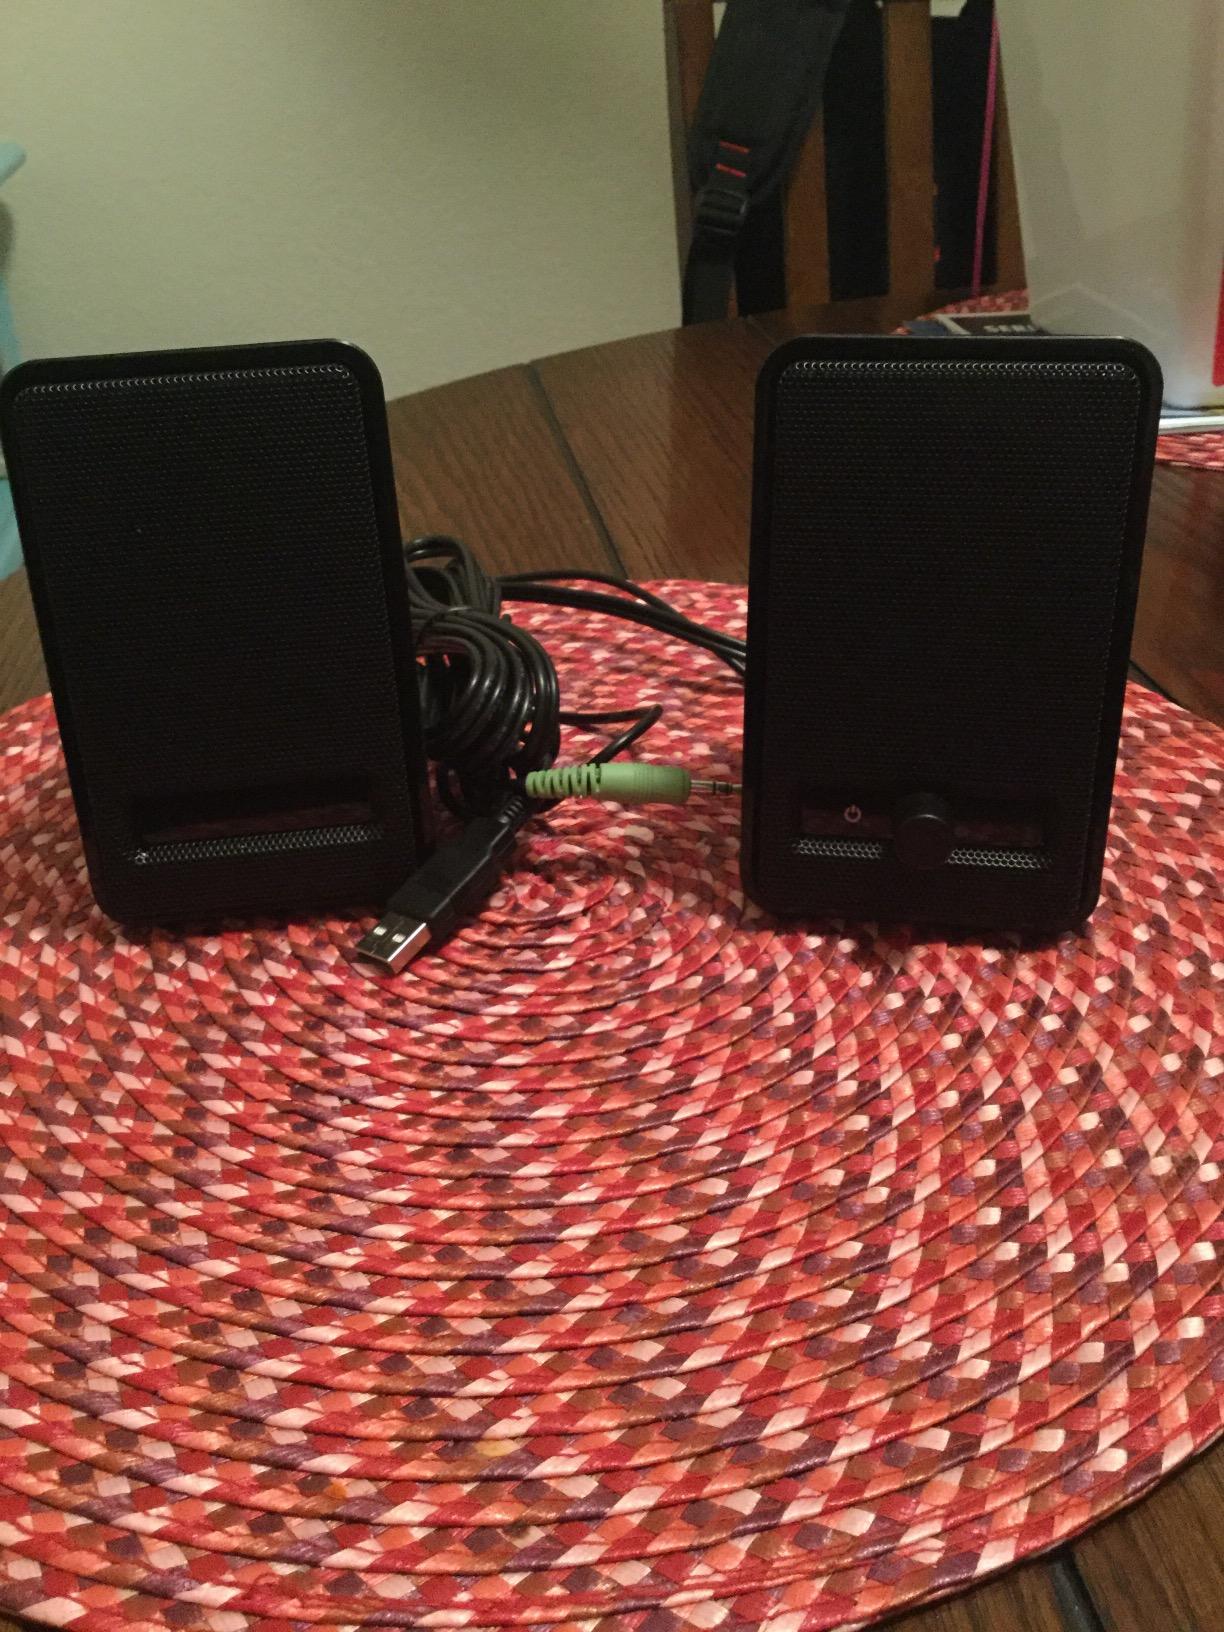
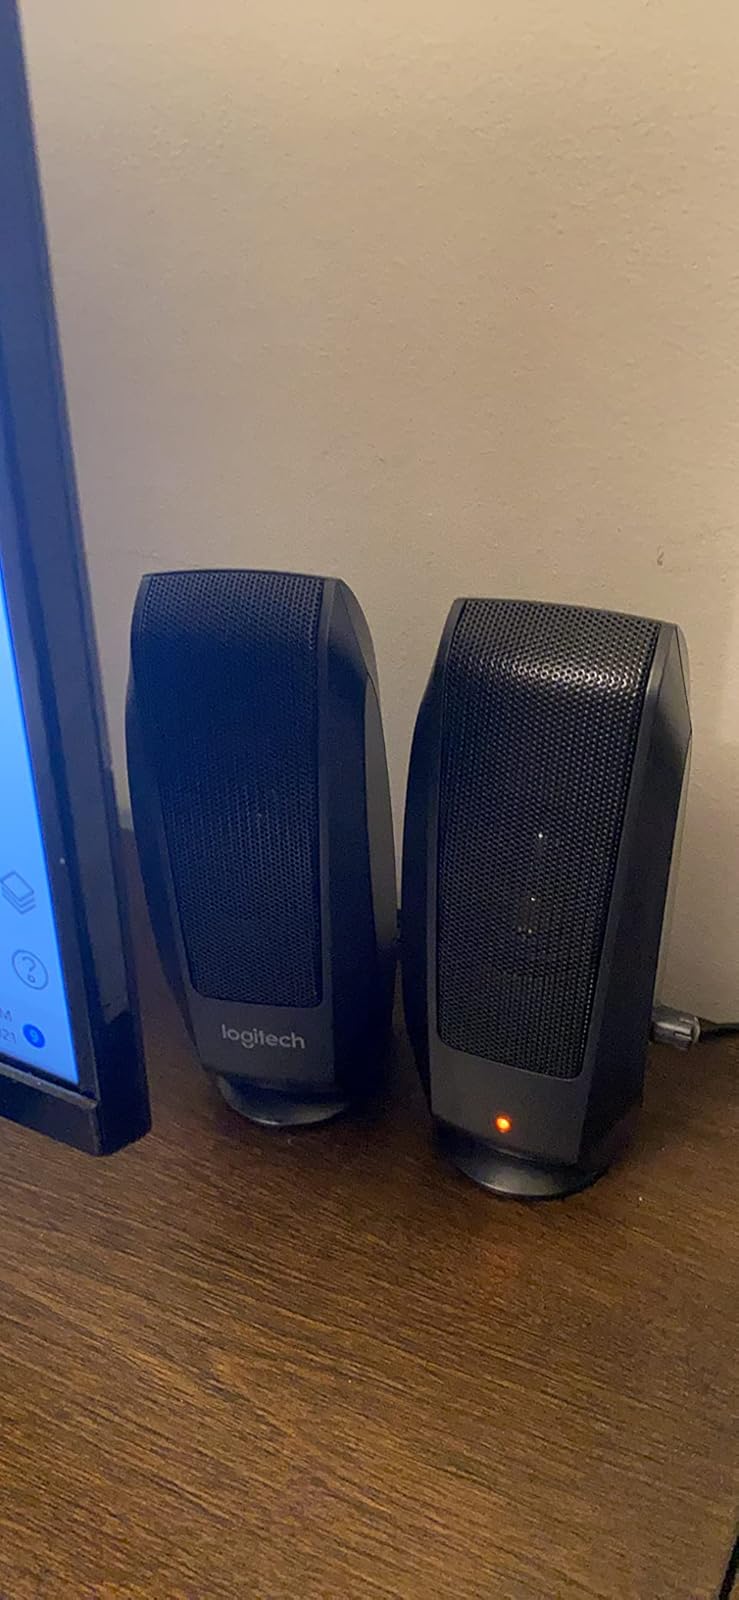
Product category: speaker
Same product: no